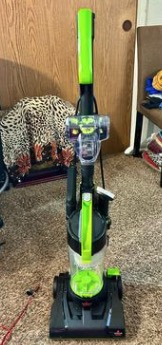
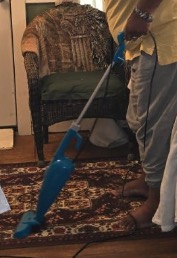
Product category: items_vacuum
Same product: no